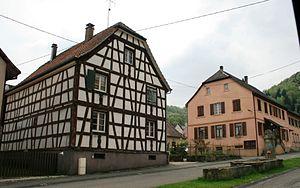
Vieux Ferrette, Alsace